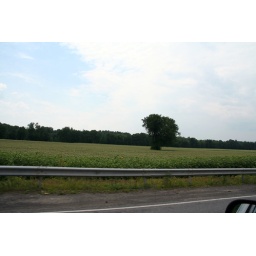
random tree in the middle of a field